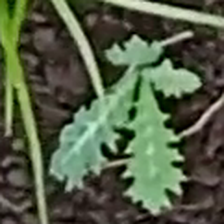
Weed species: Bilayat_(Mexicana_Argemone)